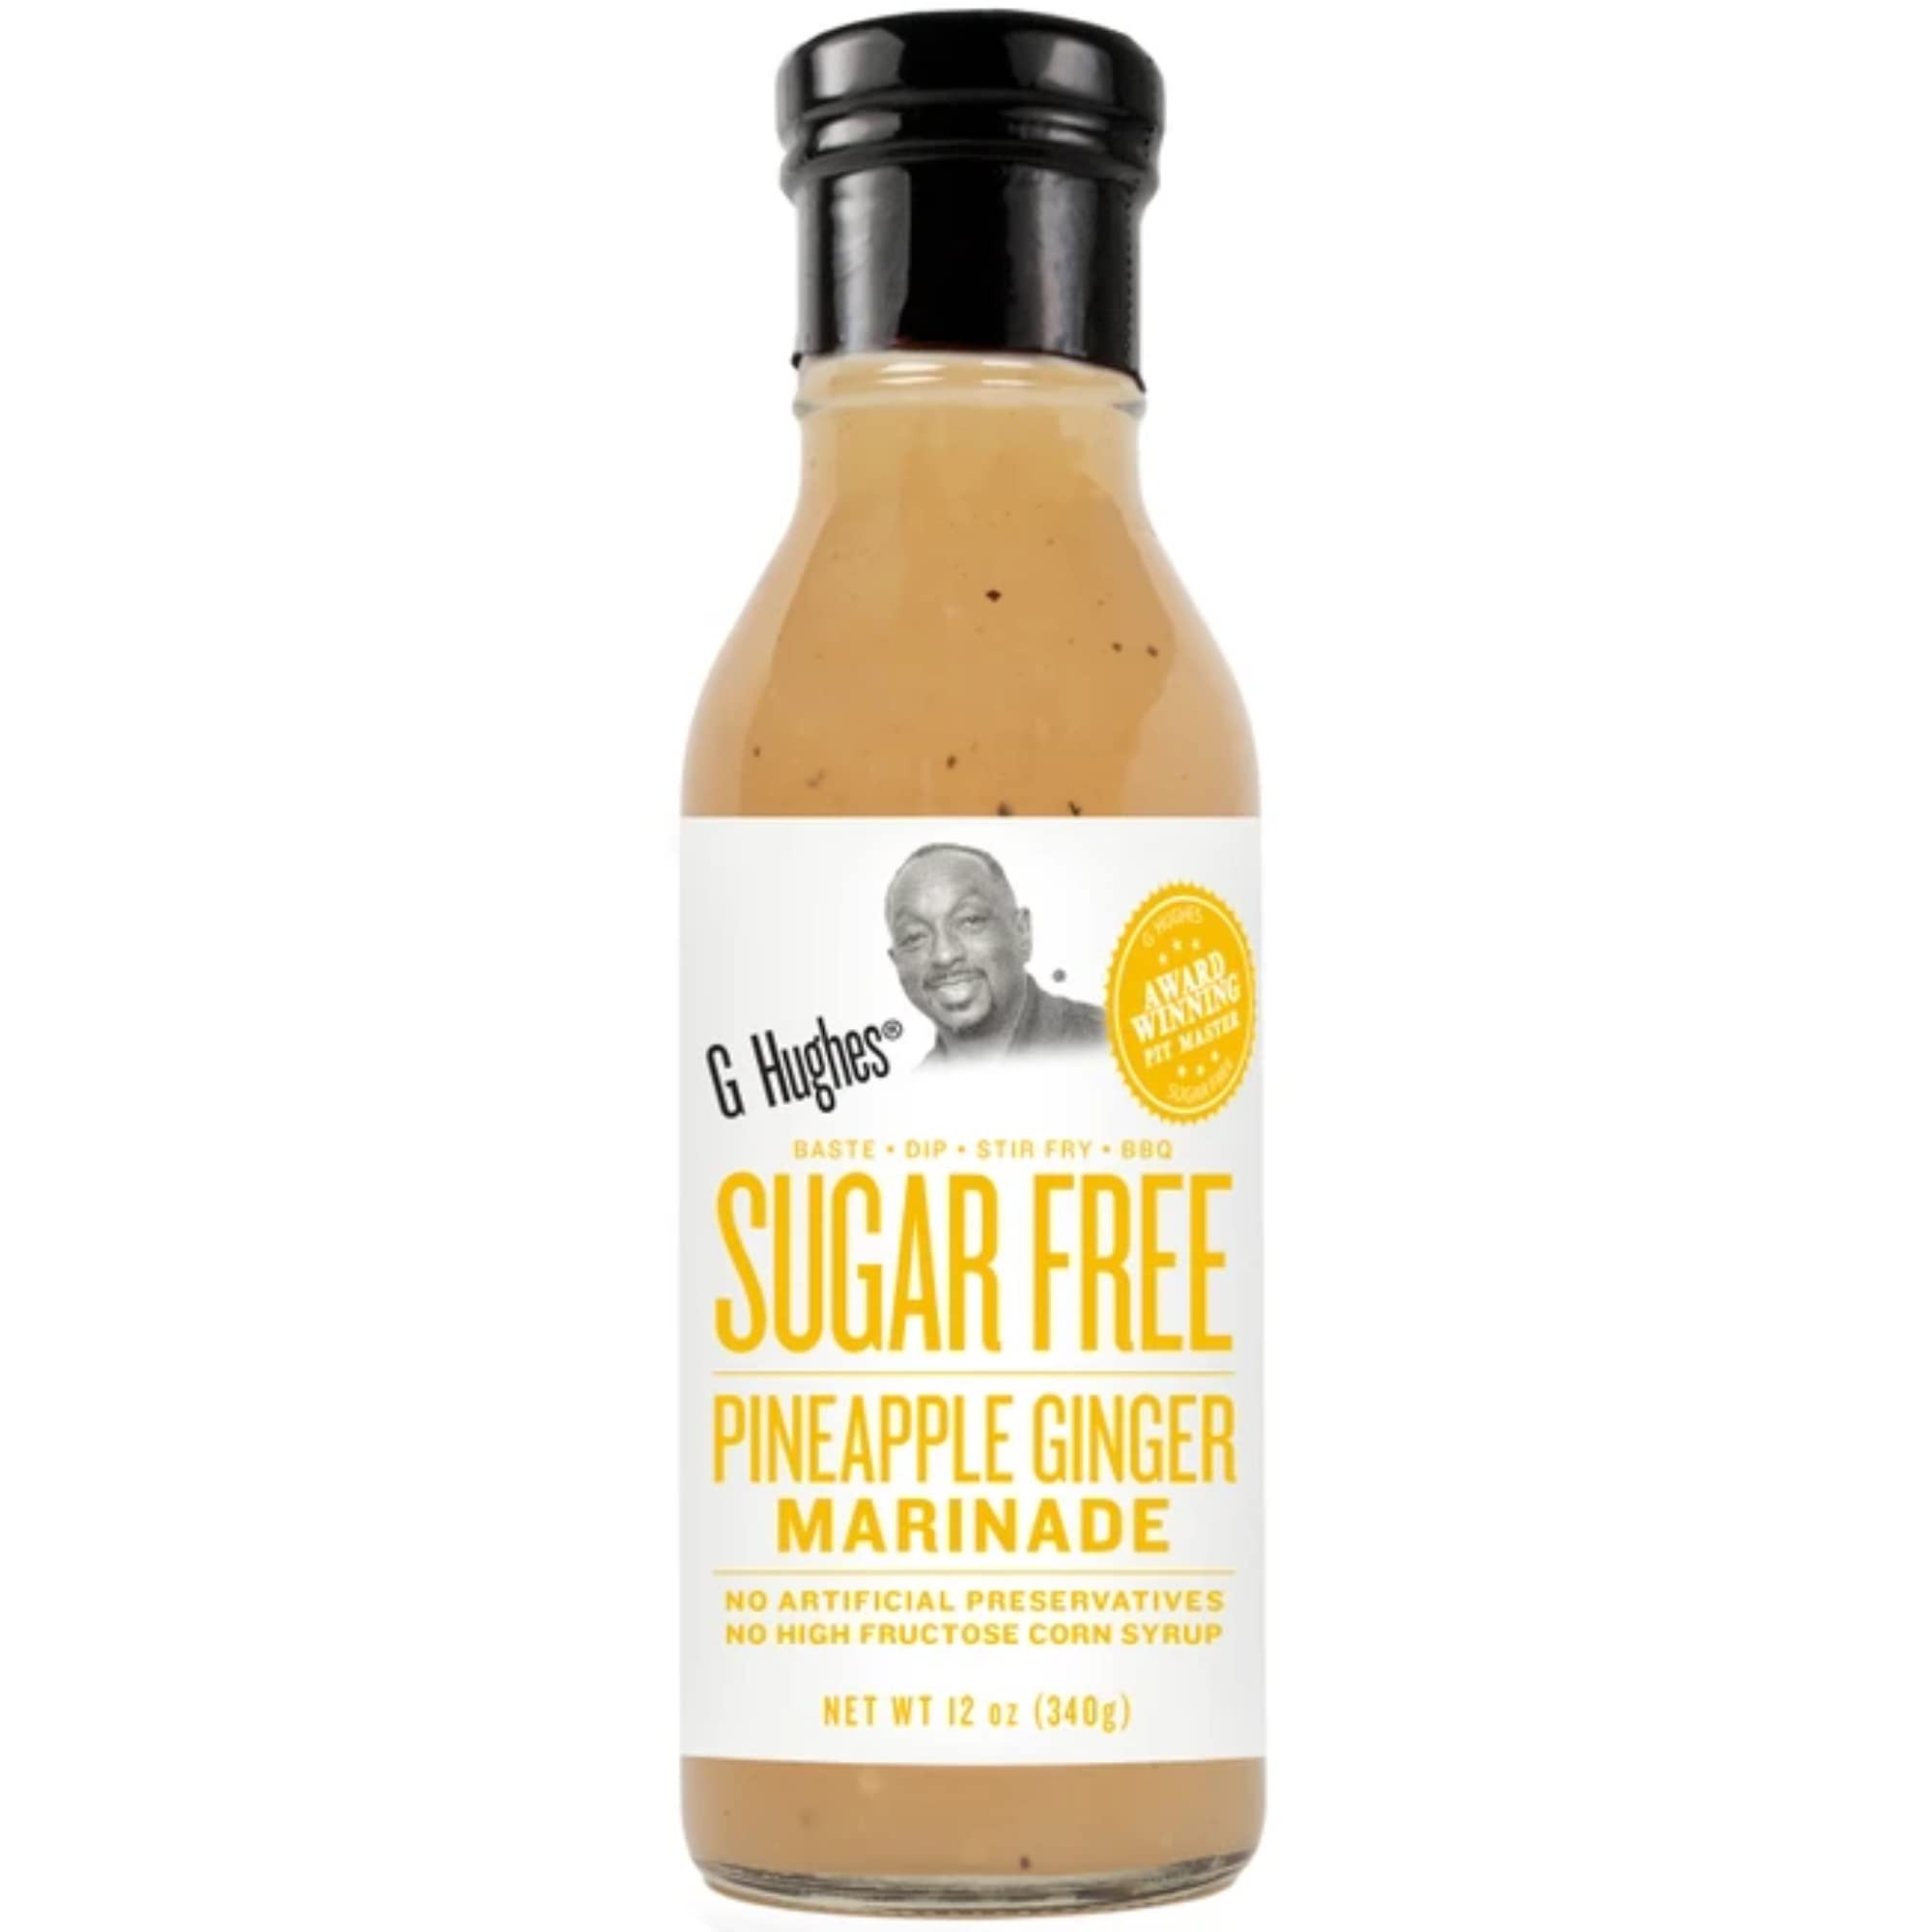
Item Name: G Hughes Sugar Free, Pineapple Ginger Marinade - Gluten Free Sauces, Pineapple All Purpose Seasoning, Sugar Free BBQ Sauces, No Added Sugar - 12 Oz (1-Pack)
Bullet Point 1: ALWAYS SUGAR FREE - Yeah, you read that right! You can always expect a savory experience in our sugar free marinades. It's a great fit for anyone wanting a healthier way of life
Bullet Point 2: GLUTEN FREE - That's right, this is a gluten free pineapple marinade. You deserve to experience this beautifully-crafted flavor without having to worry about fatigue or stomach pains
Bullet Point 3: DIET-FRIENDLY - These low-calorie meat marinades work for your healthy diet. You're welcome. Pair with our sugar free sauces to really amplify the taste. Give your taste buds what they deserve!
Bullet Point 4: NO HIGH FRUCTOSE CORN SYRUP - Our gluten free marinade also contains no artificial preservatives. We want to make sure that you are putting the best into your body. After all, you are what you eat.
Bullet Point 5: EPIC SAUCES FROM THE PIT MASTER - G Hughes created a line of sugar free, gluten free perfection with all of the taste and none of the guilt. Try slathering our finger-licking sauces on your next meal
Value: 12.0
Unit: Ounce

Price: 11.73